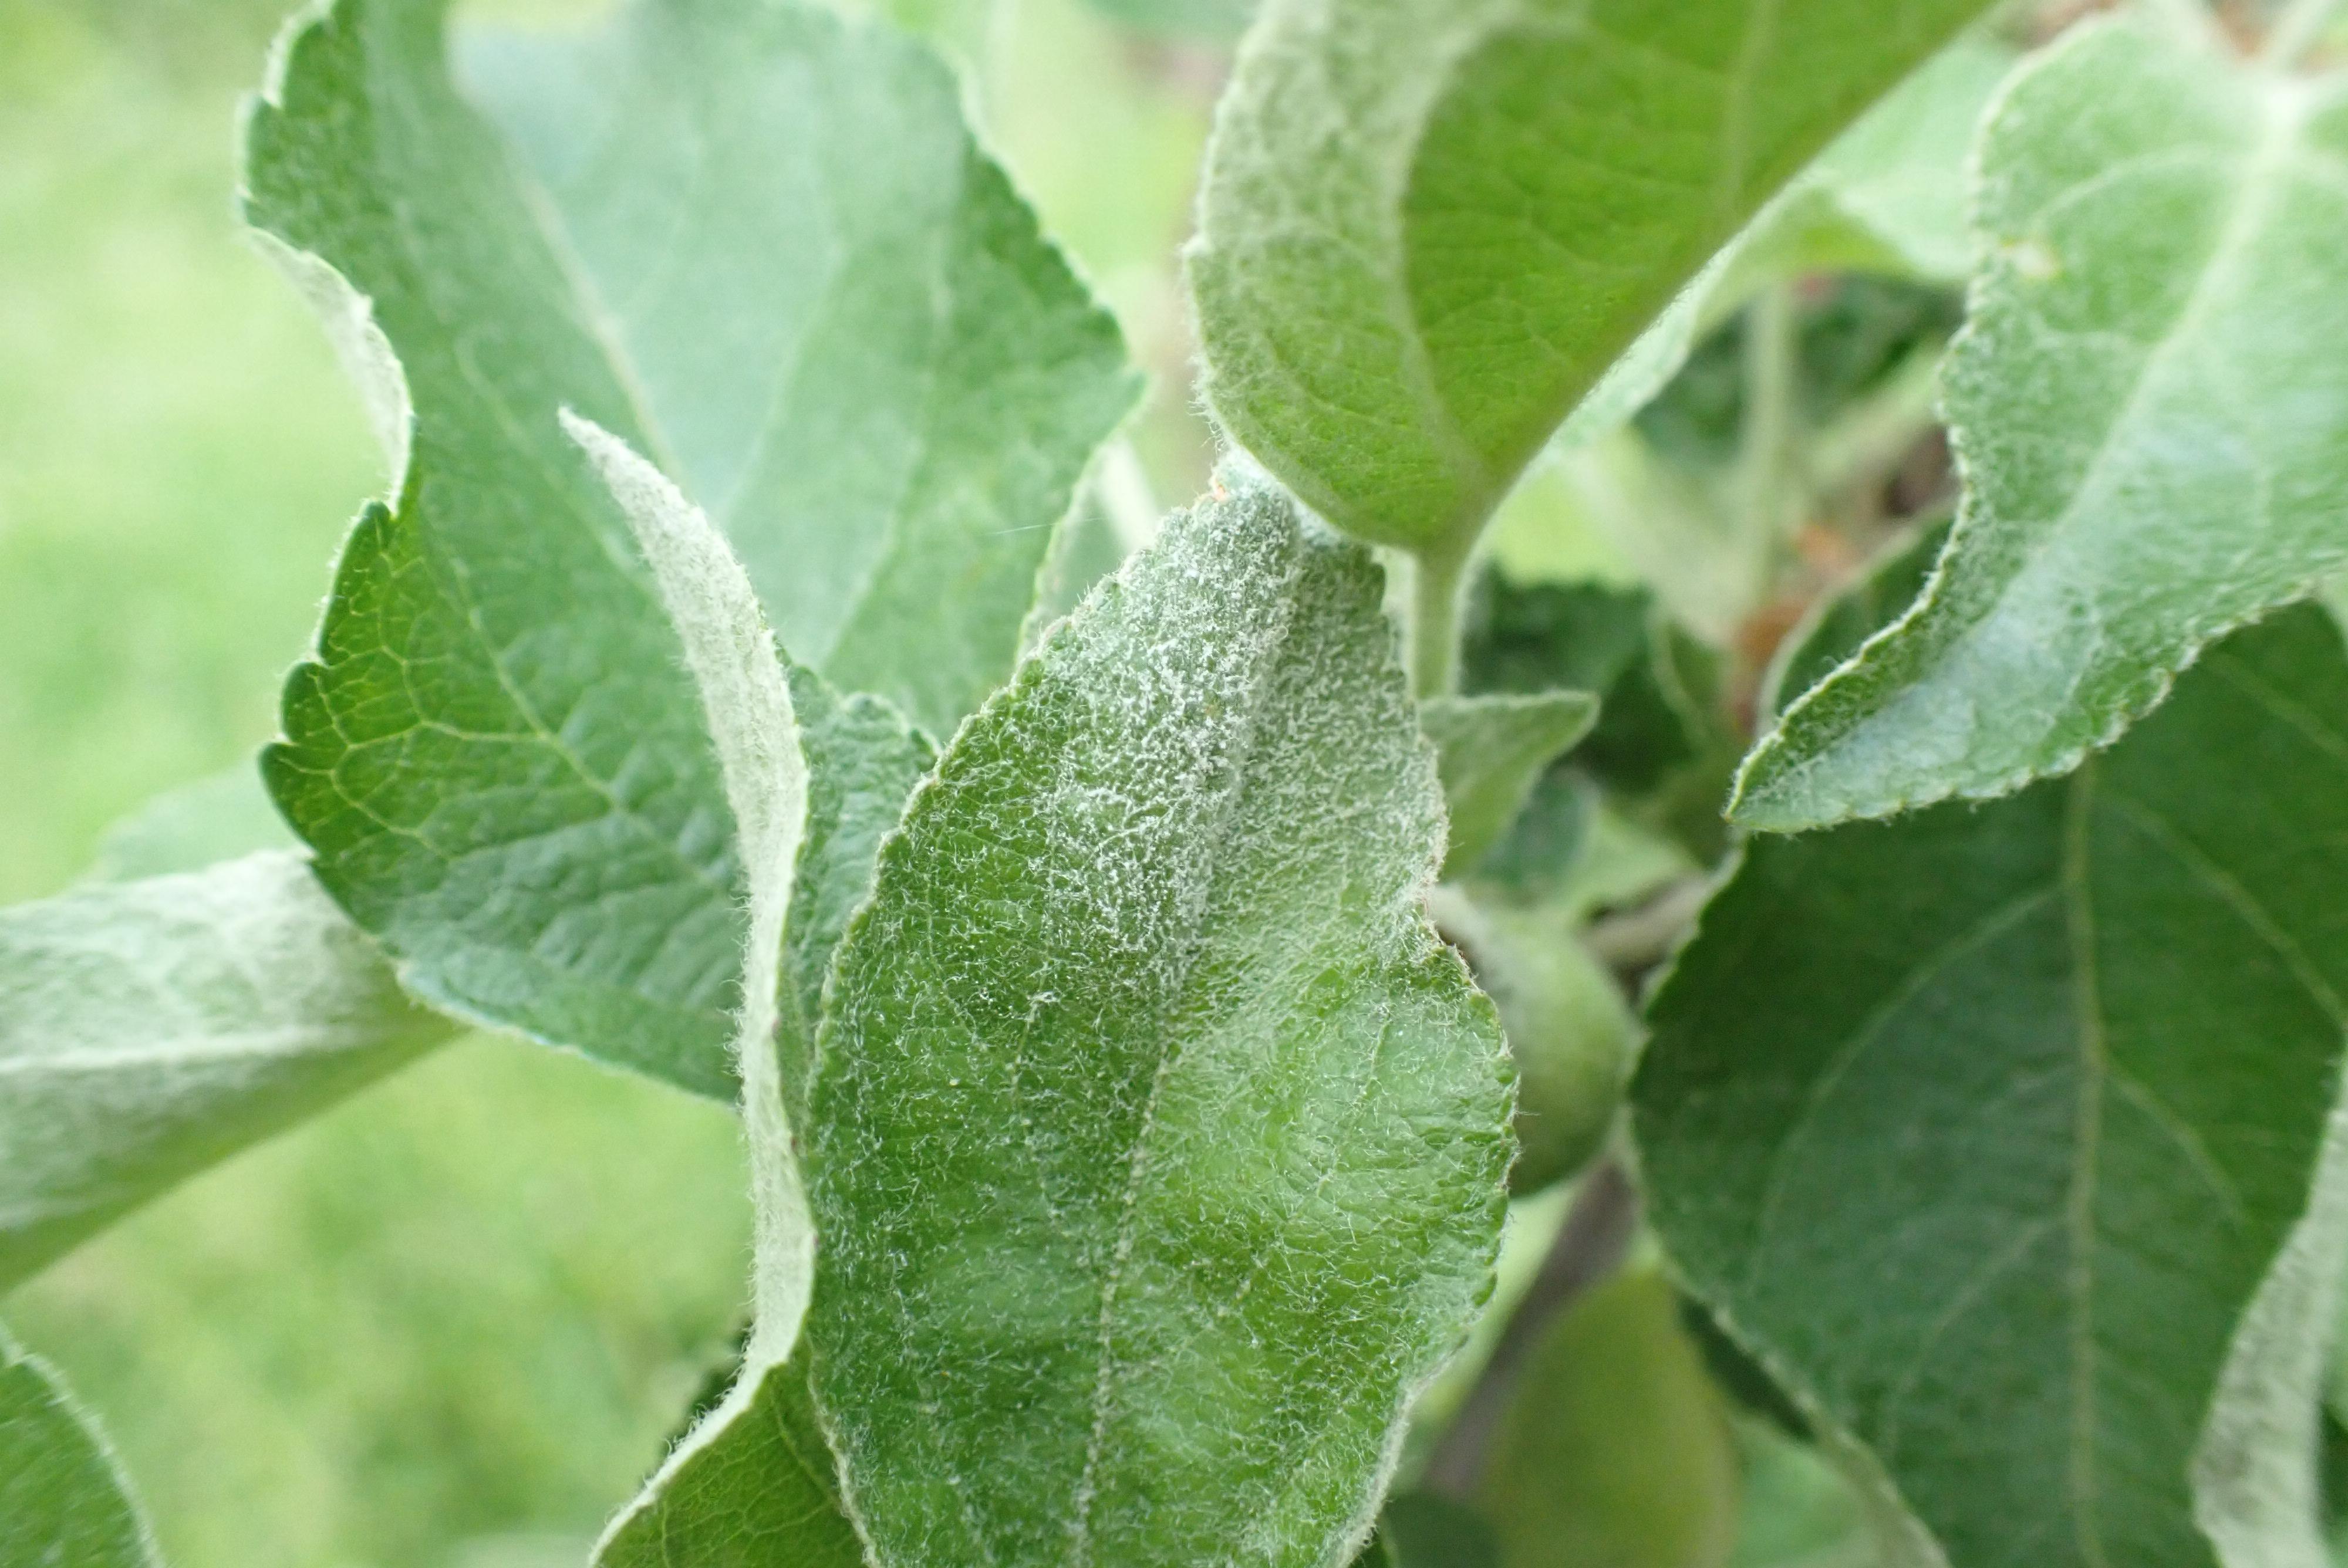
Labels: powdery_mildew